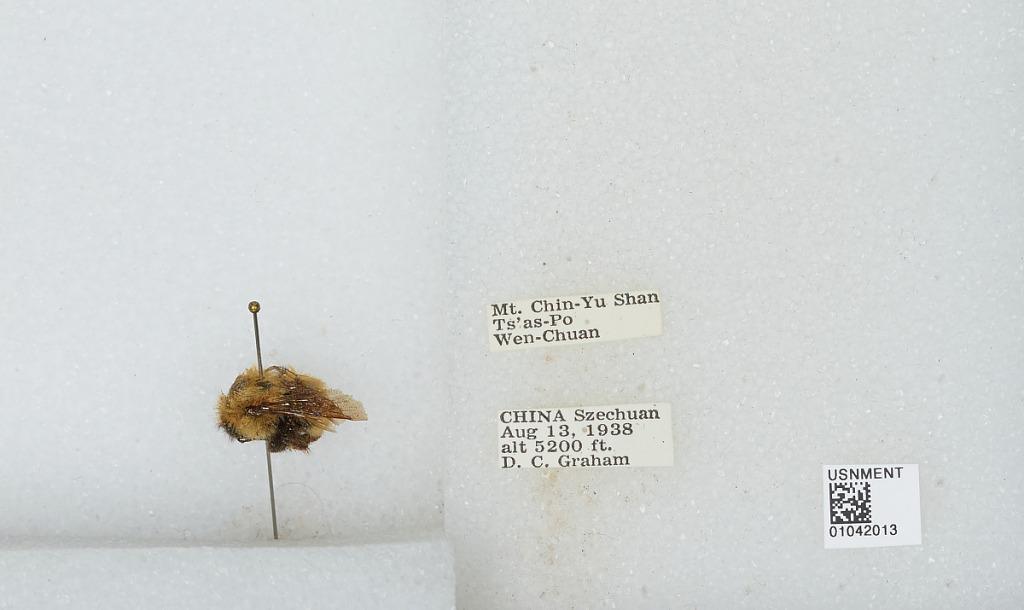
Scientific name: Bombus sp.
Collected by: D. Graham
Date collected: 1938-8-13
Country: China
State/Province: Sichuan
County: Wenchuan Xian
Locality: Mt. Chin-Yu Shan Ts'as-Po Wen-Chuan